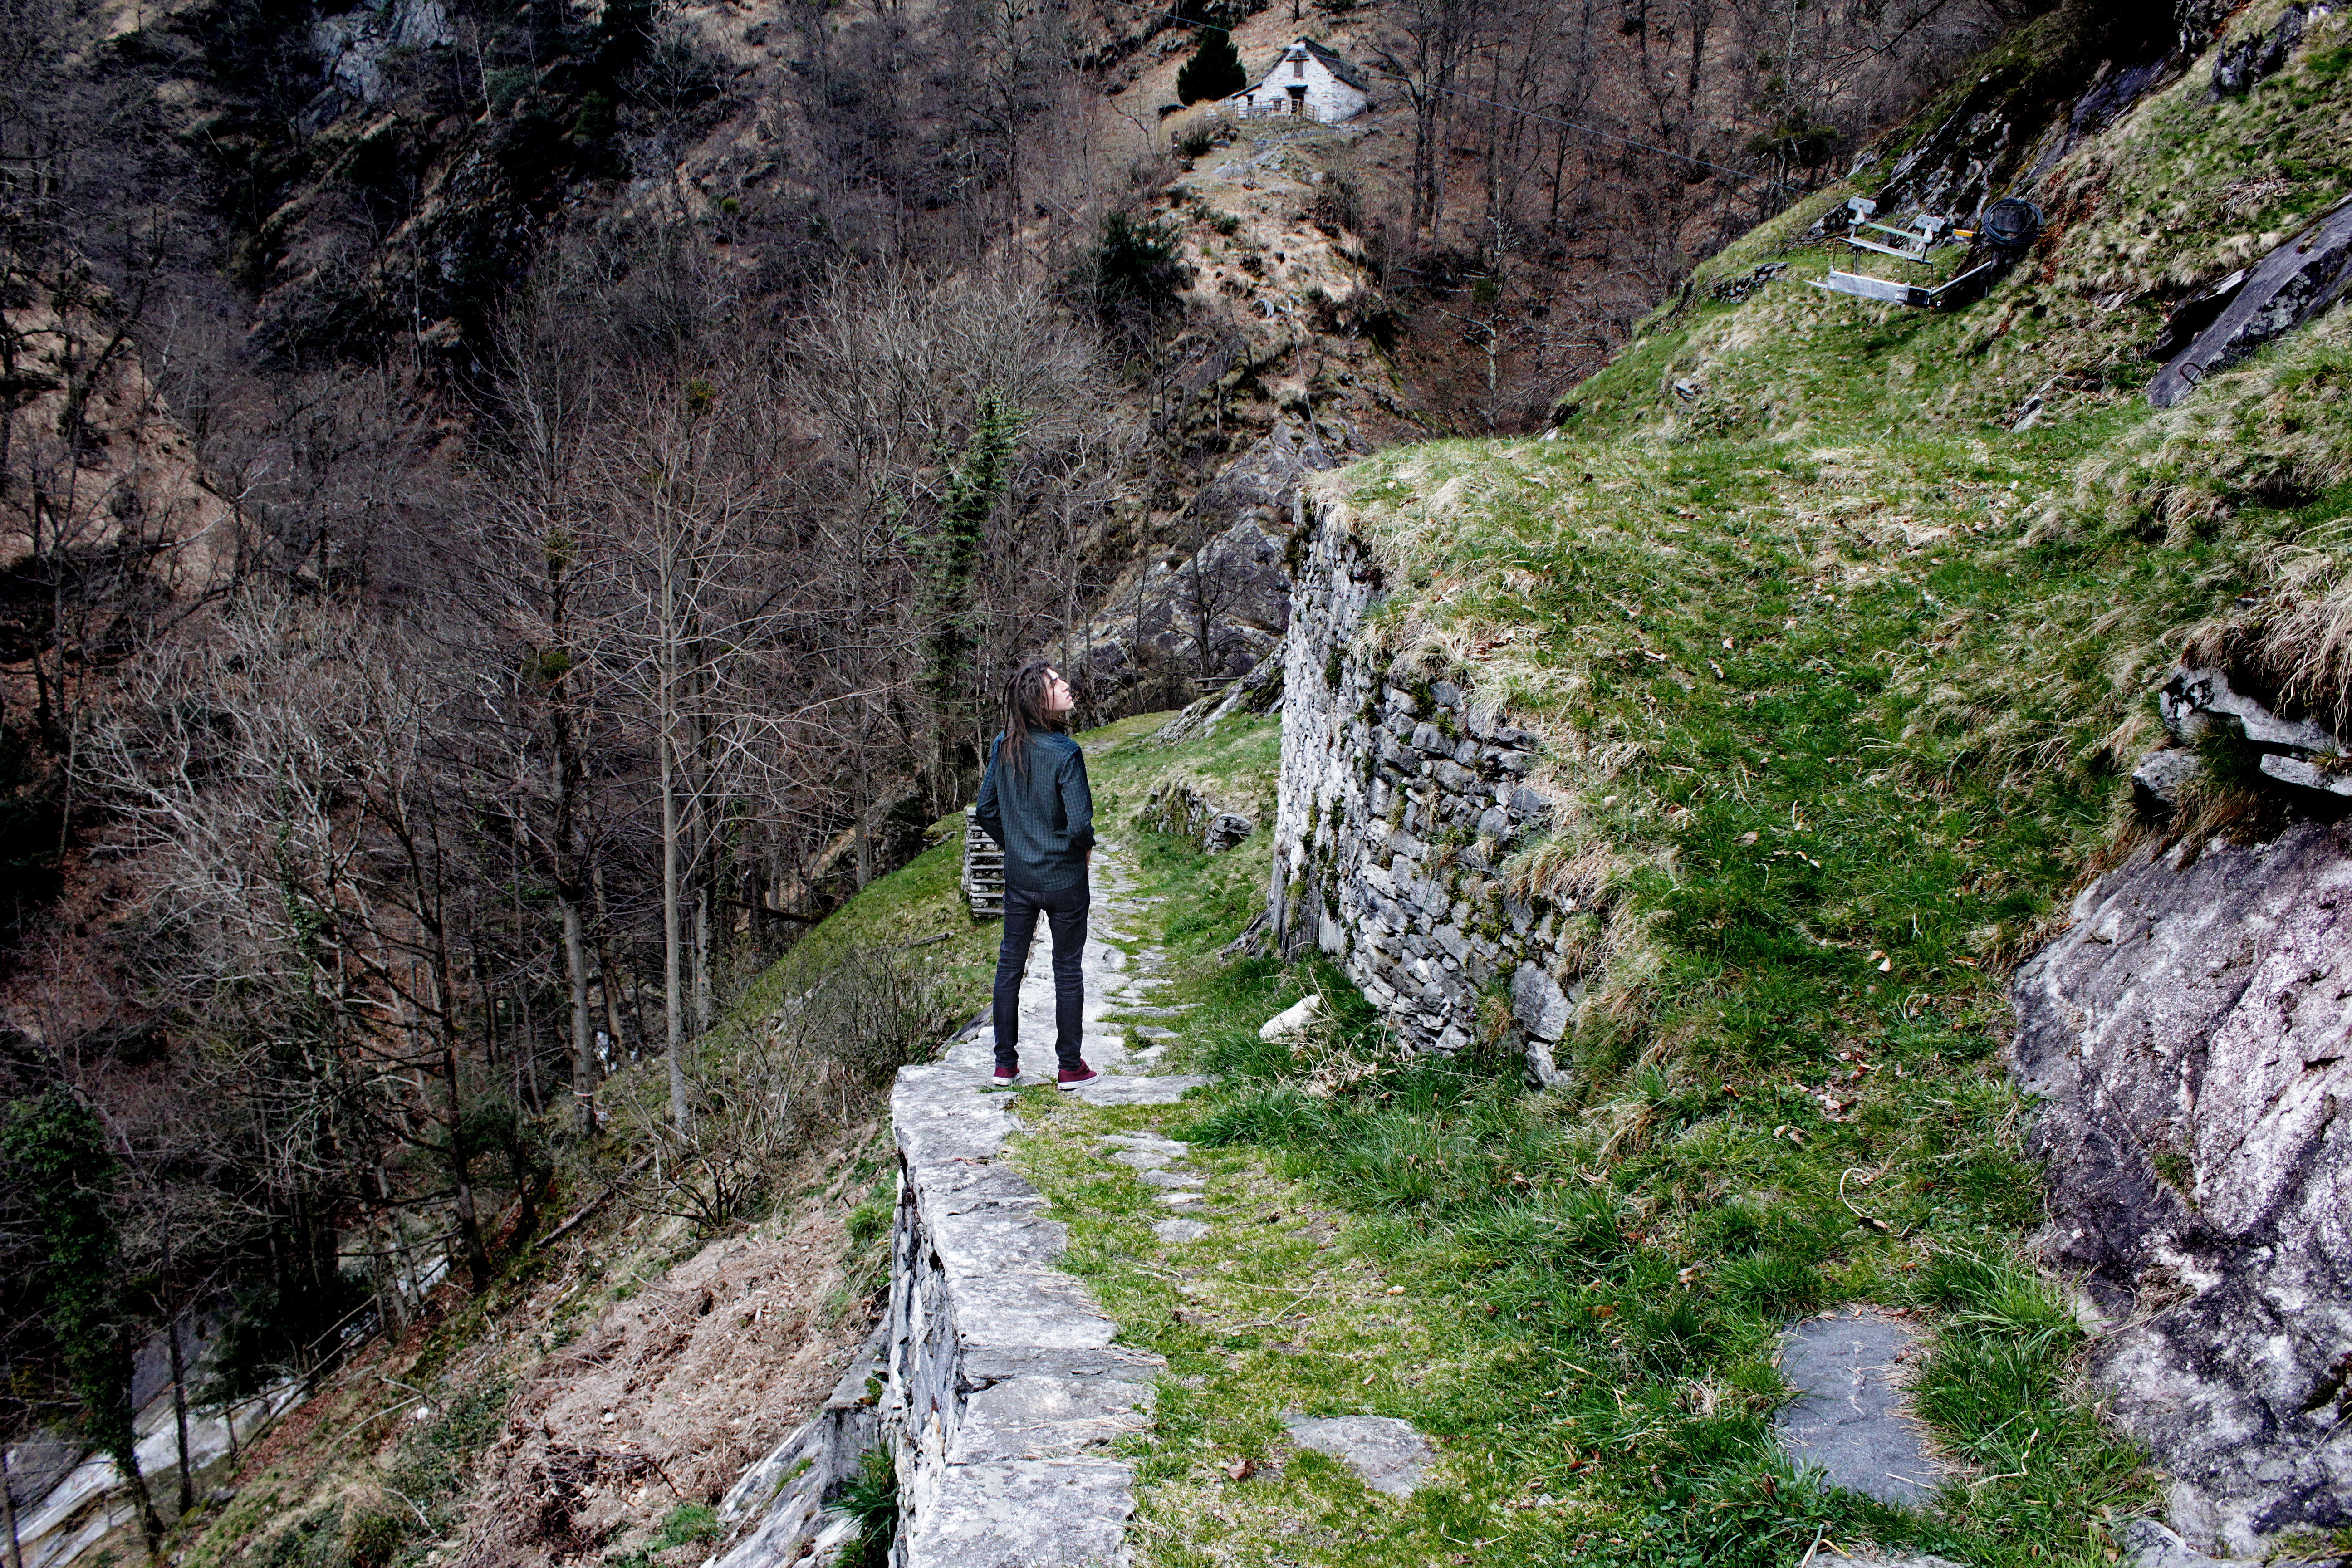
rock, wilderness, walking, mountain, hiking, trail, adventure, valley, mountain range, cliff, canyon, terrain, ridge, geology, backpacking, ravine, mountain pass, geological phenomenon